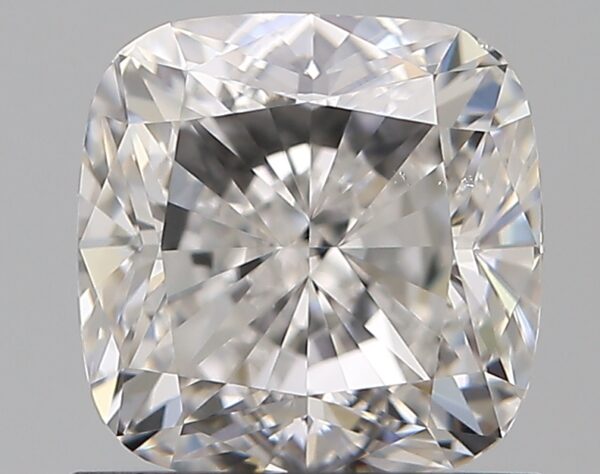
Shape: cushion
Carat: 1.2
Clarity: VS2
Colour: F
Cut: EX
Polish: EX
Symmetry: VG
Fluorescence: N
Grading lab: GIA
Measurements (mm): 5.81 x 5.78 x 4.03